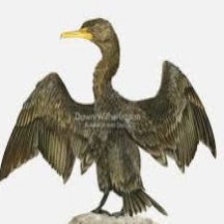
Species: DOUBLE BRESTED CORMARANT
Scientific name: PHALACROCORAX AURITUS